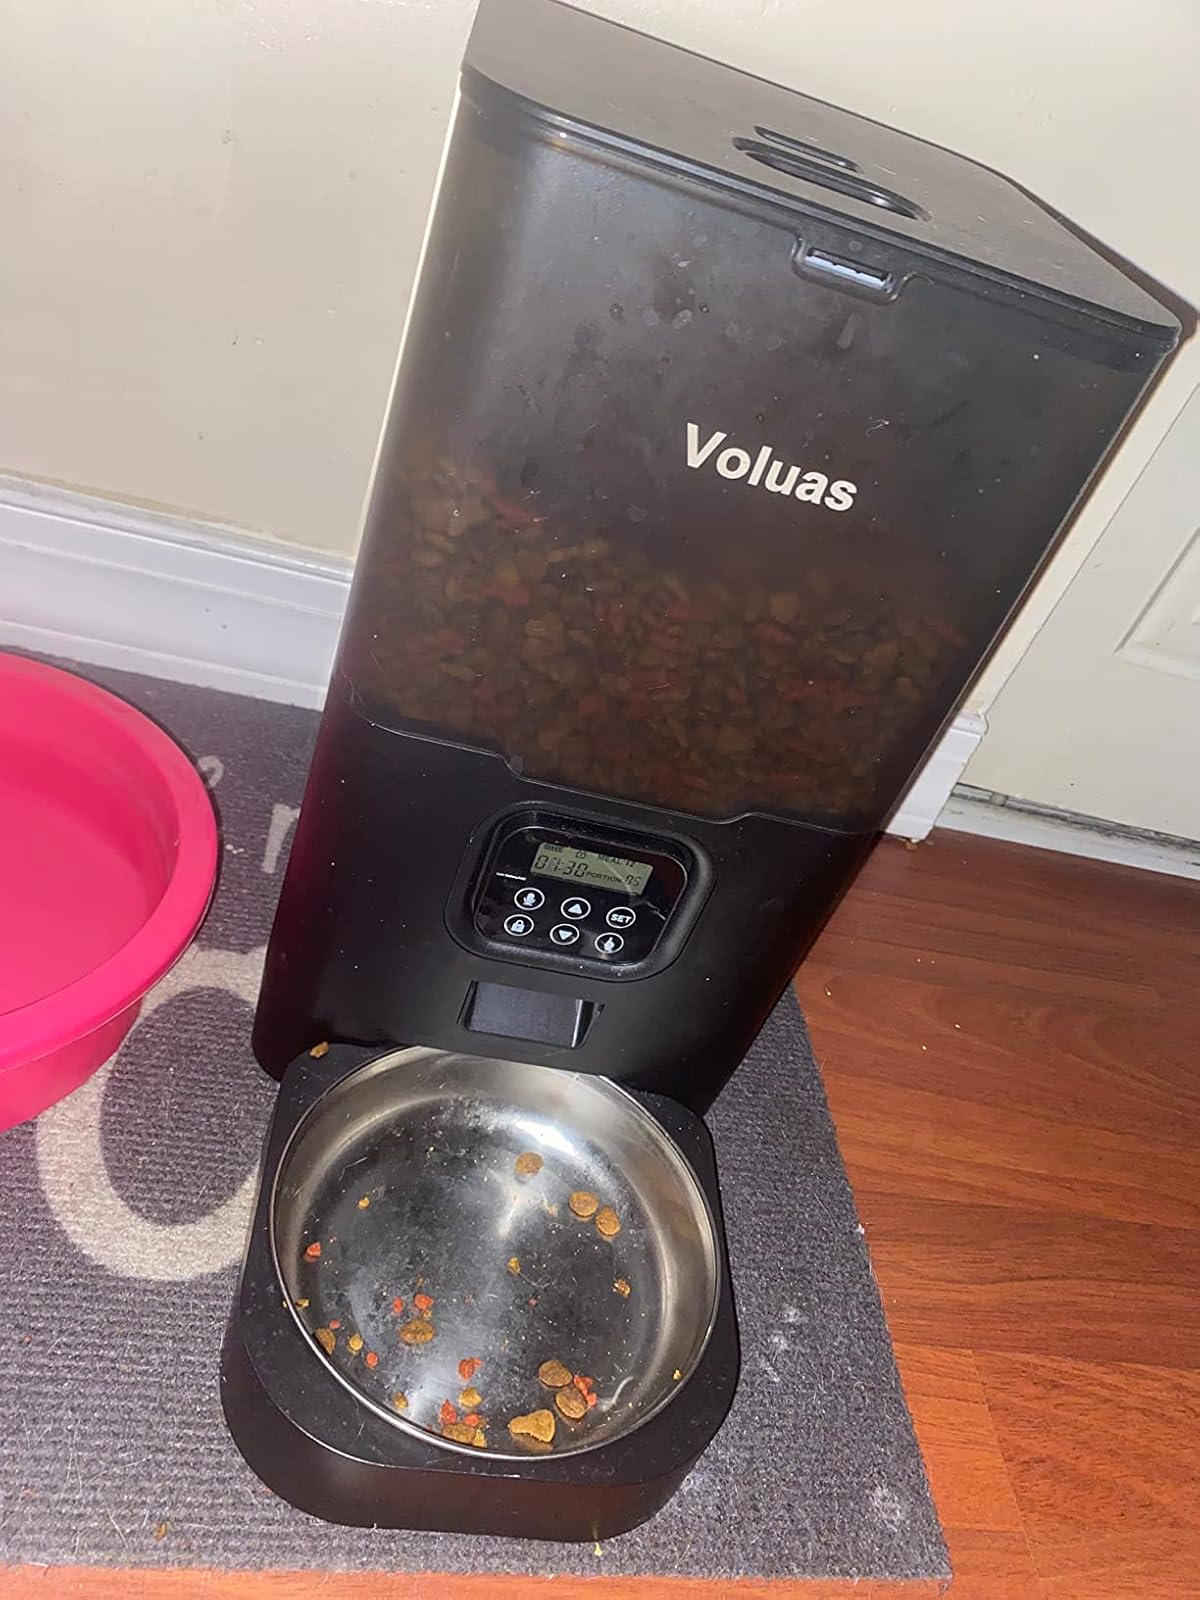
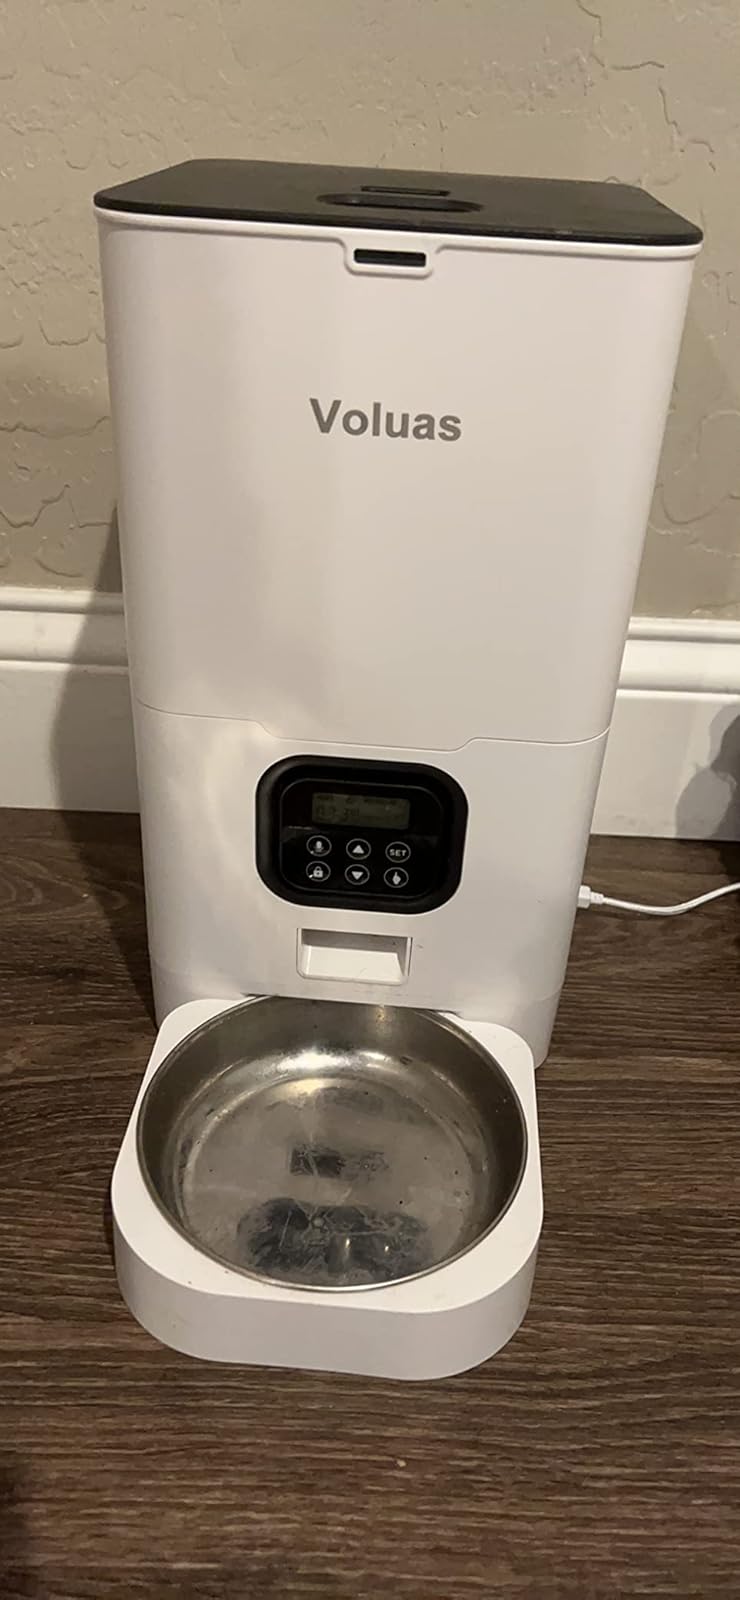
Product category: items_feeder
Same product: no